68th Venice International Film Festival

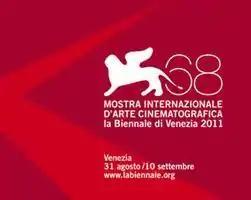
Festival poster

The 68th annual Venice International Film Festival was held from 31 August and 10 September 2011, at Venice Lido in Italy.